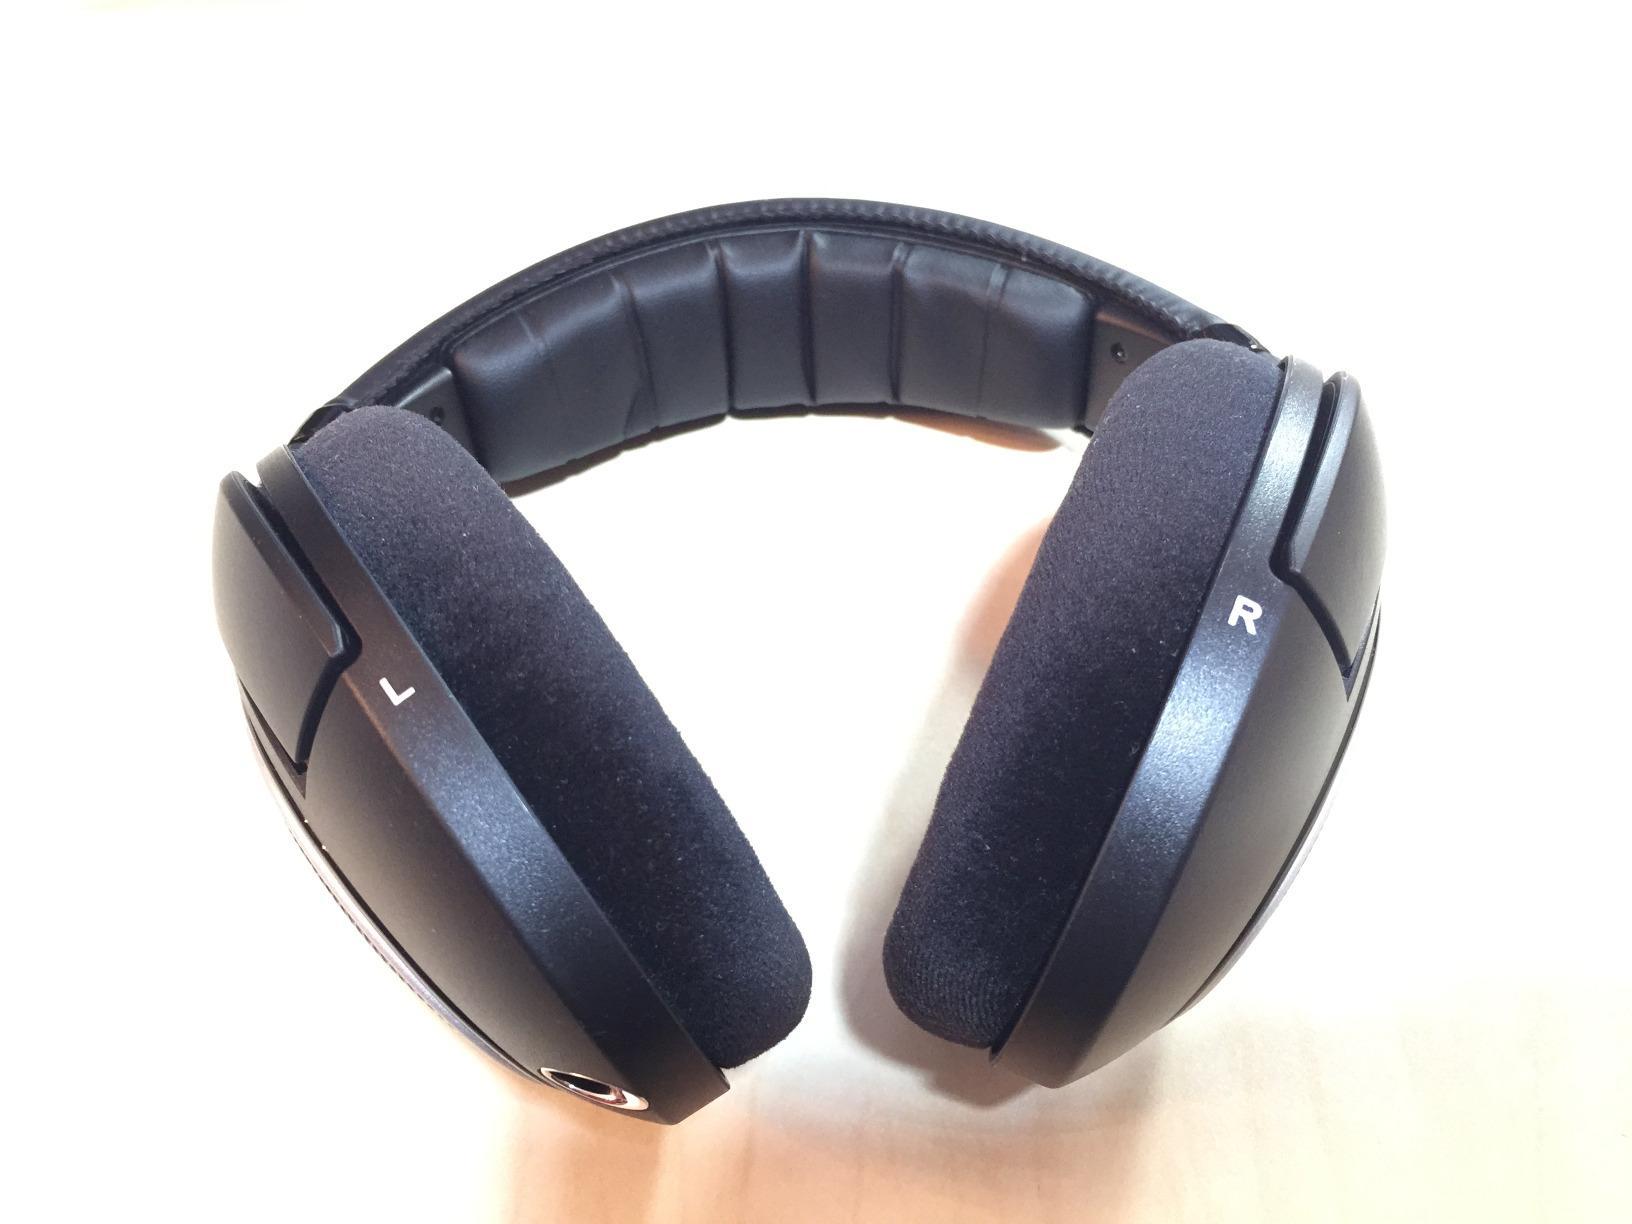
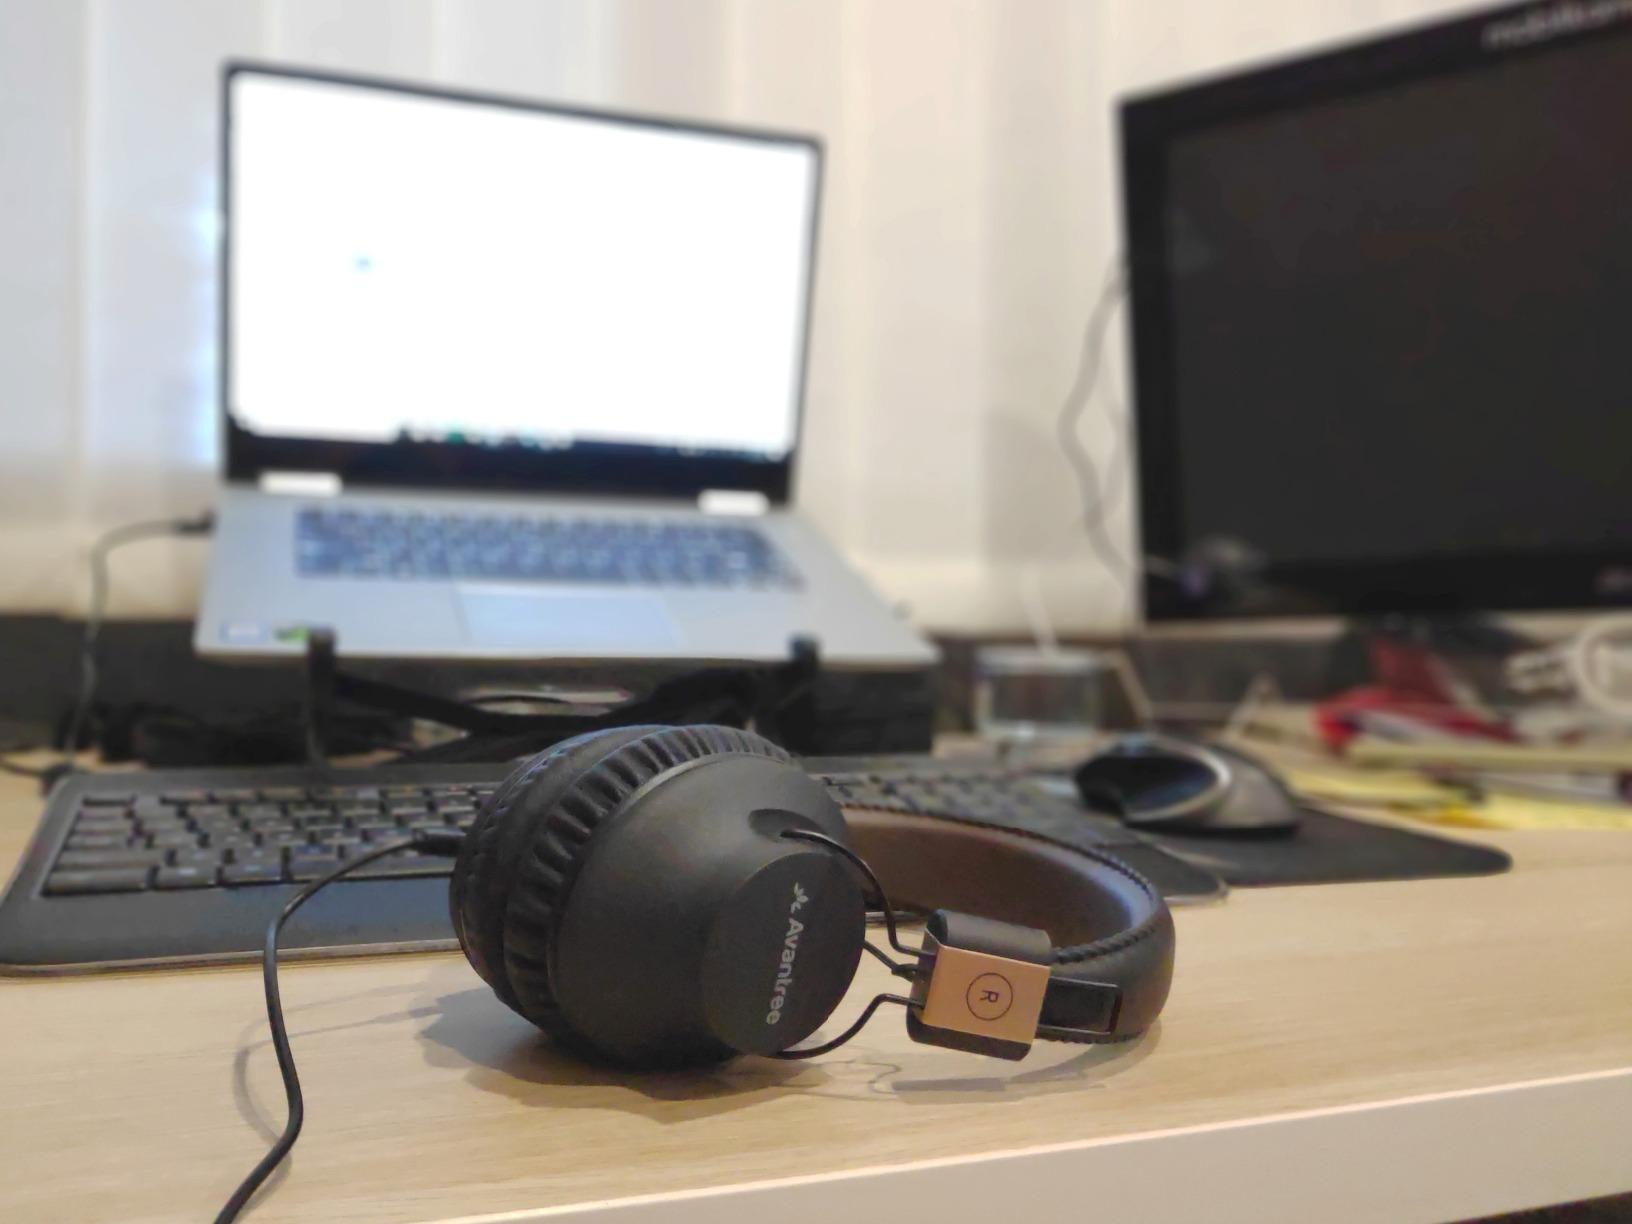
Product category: headphones
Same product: no